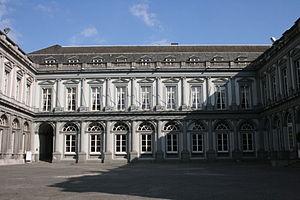
Palais d'Egmont, Bruxelles (Belgique)
Bruxelles ou la ville de Bruxelles est une commune de Belgique de 183 287 habitants, capitale de la Belgique, de la Fédération Wallonie-Bruxelles, de la Communauté flamande ainsi que le siège de plusieurs institutions de l'Union européenne. La commune porte le titre honorifique de ville. Elle est située au centre de la région de Bruxelles-Capitale et est entourée par d'autres communes qui constituent avec elle cette région de 19 communes peuplée de 1 211 026 habitants au 1ᵉʳ janvier 2020 et dotée de l'autorité supra-communale d'un gouvernement et d'un parlement. À l'extérieur s'étend la périphérie bruxelloise débordant dans la Région flamande dans laquelle la région bruxelloise est enclavée pour former l'agglomération bruxelloise.
Le palais d'Egmont, à Bruxelles est situé au n° 8 de la place du Petit Sablon.